Aliza Cohen-Mushlin

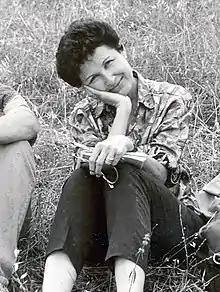
Aliza Cohen-Mushlin

Aliza Cohen-Mushlin (born 8 April 1937) is an Israeli art historian, a specialist in medieval Latin and Hebrew manuscripts and Jewish architecture, an author of important researches on the medieval scriptorium.